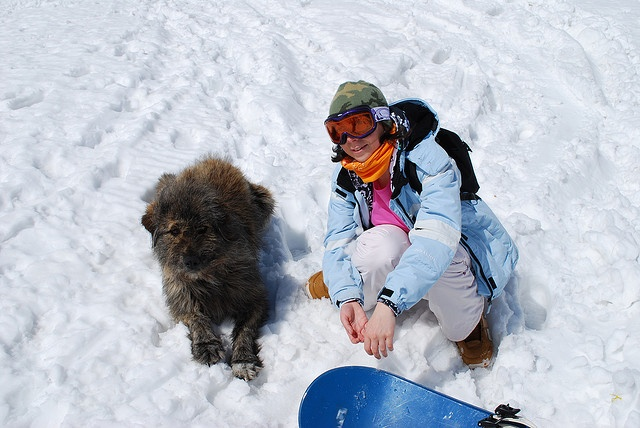
A woman kneeling down next to a dog on a snow covered slope.
A boy and his dog are playing in the snow.
a snowboarder in a blue jacket and a black and brown dog
Snowboarder sitting next to a dog in the snow.
A snowboarder sits in snow beside a dog.